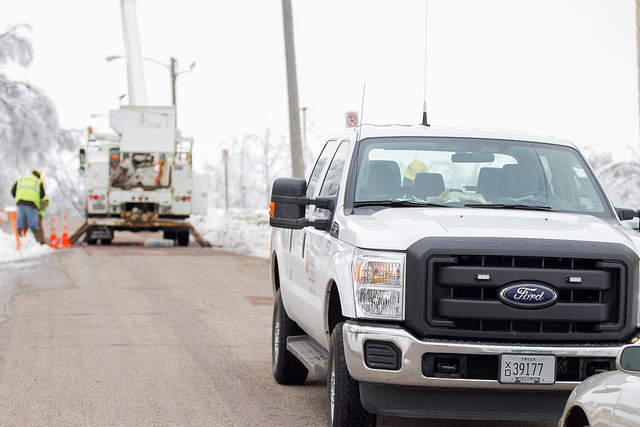
user: Given an image and a question. Answer the question in a short answer. Question: Can you guess the car model shown in this picture? Short Answer:
assistant: ford